History of the Song dynasty

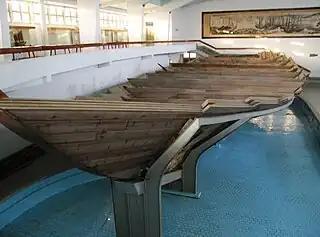
A Song era junk ship, 13th century; Chinese ships of the Song period featured hulls with watertight compartments.

This poem can be interpreted as criticizing the failure of the salt monopoly established by Wang Anshi, embodied in the persona of a hard-working old man who was cruelly denied his means to flavor his food, with the severity of the laws and the only salt available being charged at rates that were too expensive. After his confession, Su Shi was found guilty in court, and was summarily exiled to Hubei Province. More than thirty of his associates were also given minor punishments for not reporting his slanderous poems to authorities before they were widely circulated to the educated public.